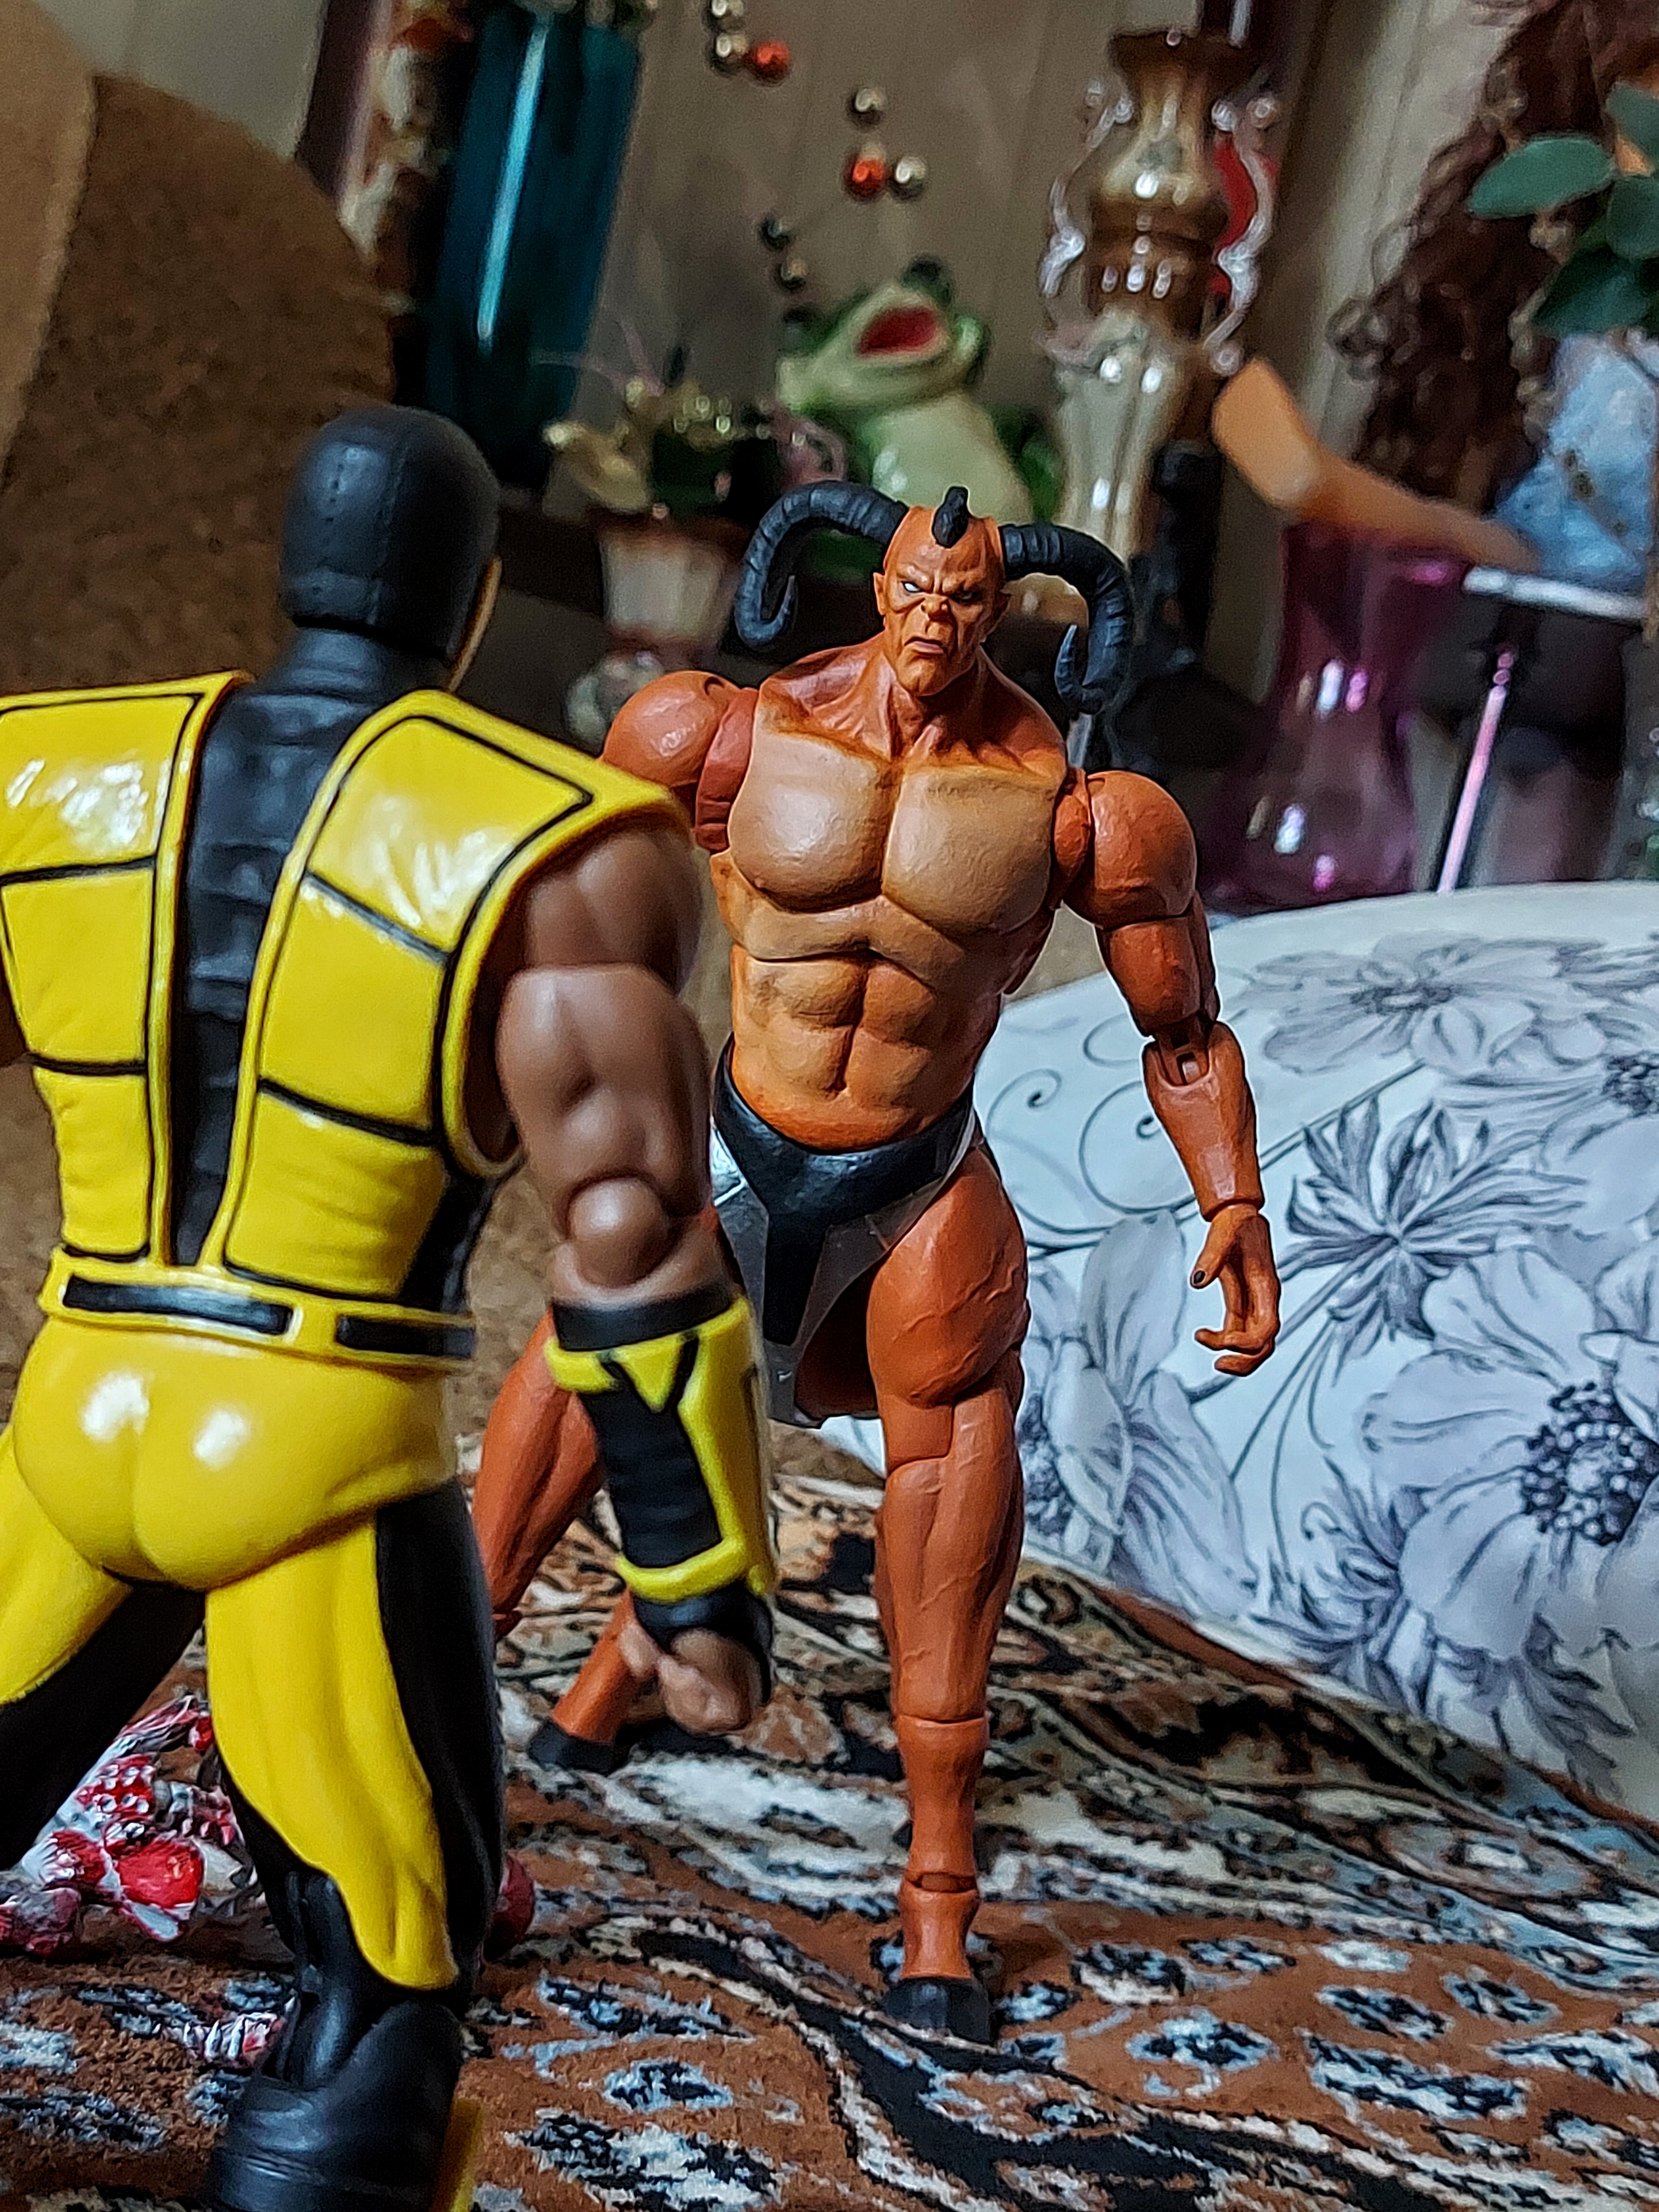
Shokan, storm, collectibles, warrior, fighter, action, figure, toy, bodybuilder, chest, Barechested, thigh, event, machine, underpants, art, fictional character, armour, collectable, hero, costume, fiction, superhero, action figure, bodybuilding, abdomen, action film, metal, collection, Theatrical property